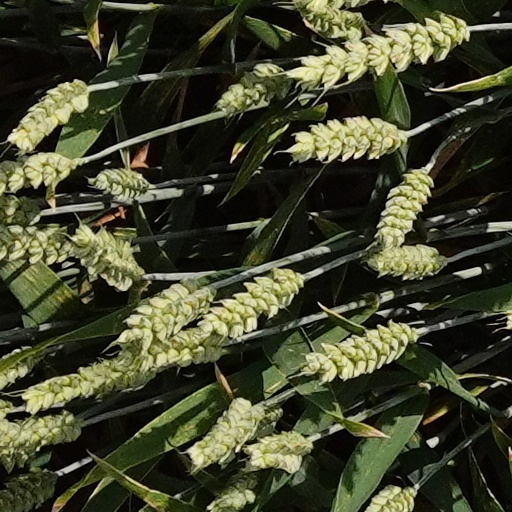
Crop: wheat